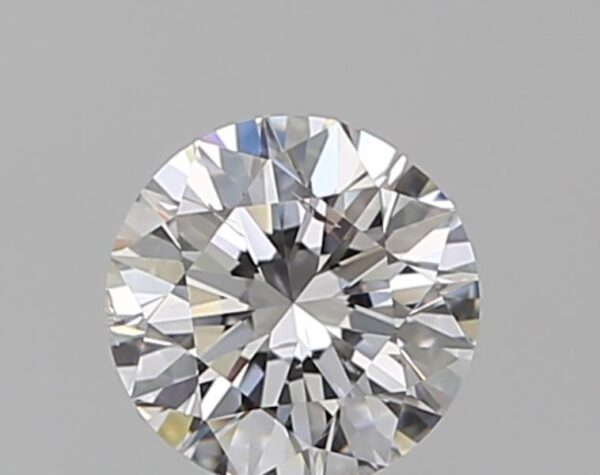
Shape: round
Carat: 0.5
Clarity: SI2
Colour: E
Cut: EX
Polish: VG
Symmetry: VG
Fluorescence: N
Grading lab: GIA
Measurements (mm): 5.01 x 5.08 x 3.17